The Real O'Neals

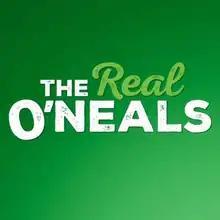

The Real O'Neals is an American single-camera sitcom that aired on ABC from March 2, 2016, to March 14, 2017. The series, based on an idea by Dan Savage (who also served as an executive producer), was picked up to series on May 7, 2015. The series was renewed for a second season on May 12, 2016, which premiered on October 11, 2016.